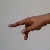
The image shows a hand gesture representing the letter 'P' in Indian Sign Language.